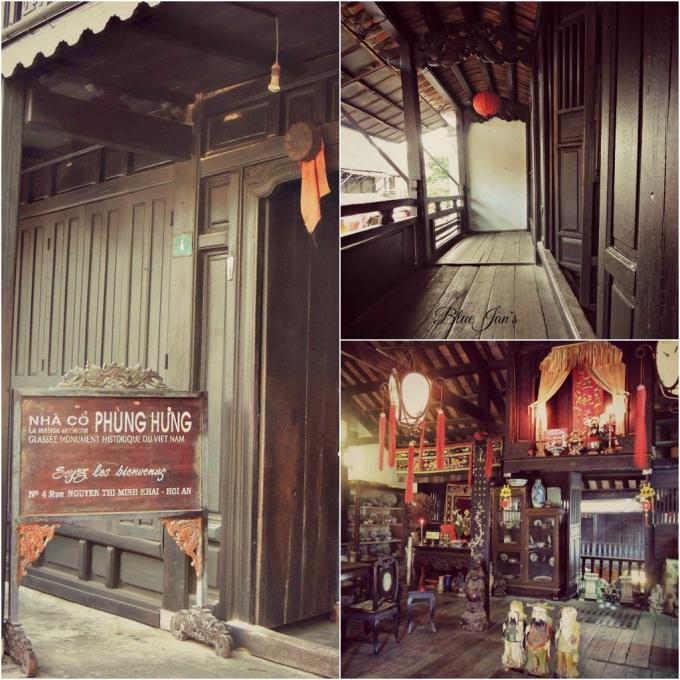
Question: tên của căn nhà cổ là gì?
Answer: tên của căn nhà cổ là nhà cổ phùng hưng